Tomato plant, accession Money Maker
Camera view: tilt-top (135 deg); turntable rotation: 300 degrees
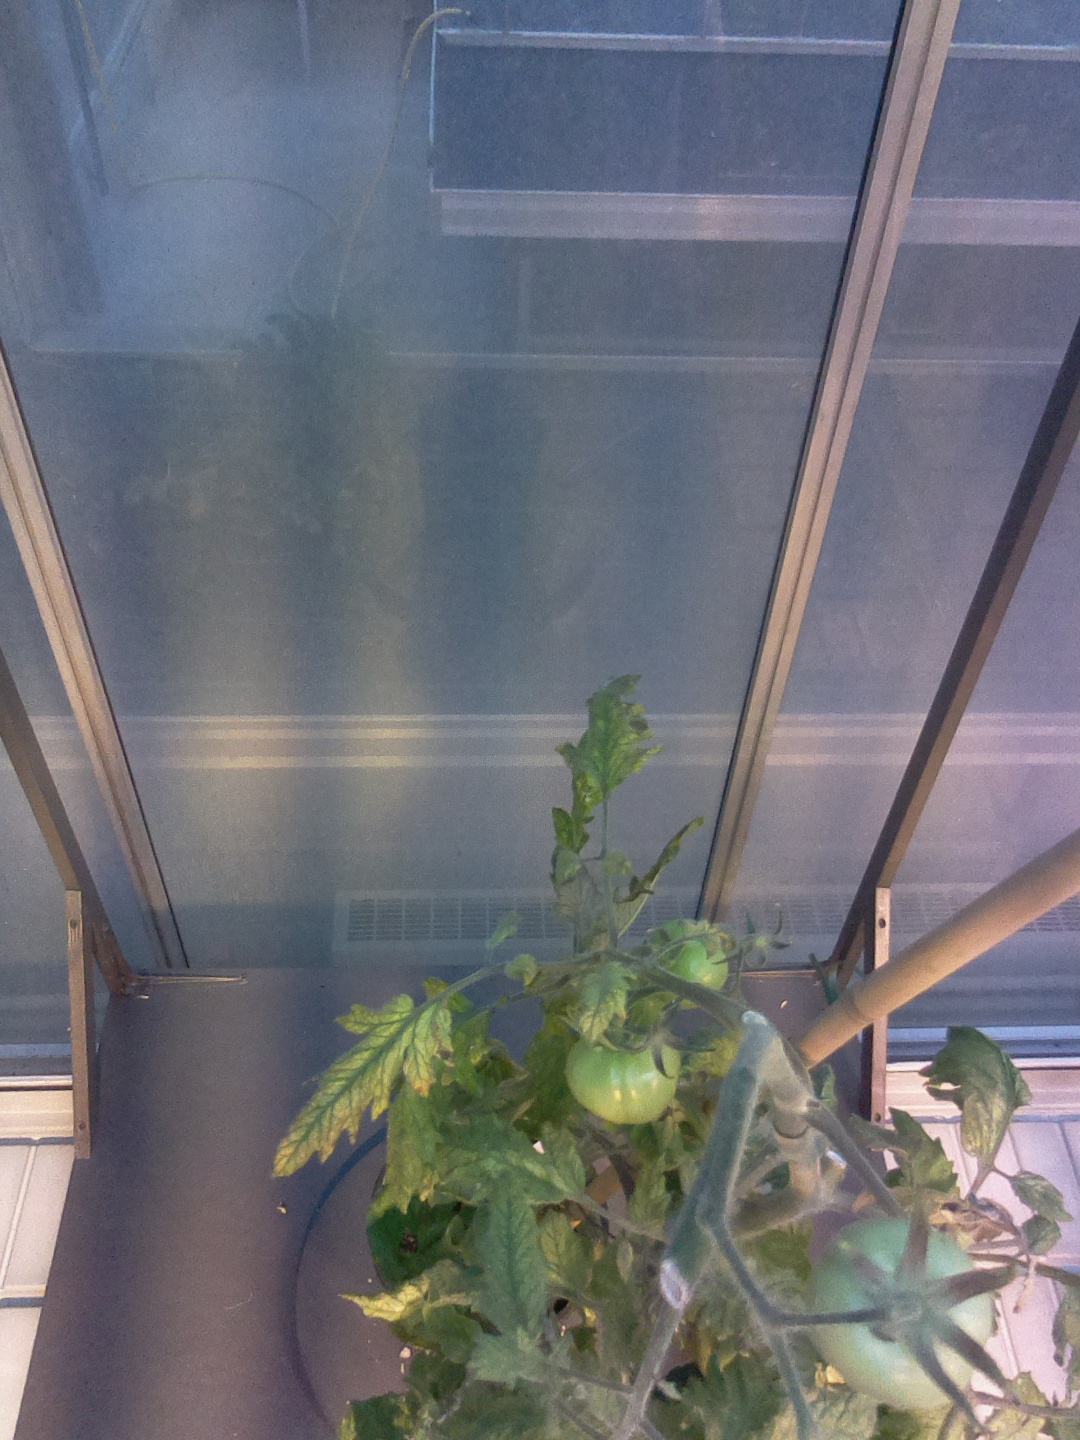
BBCH growth stage 79: 90% -100% of final fruit size